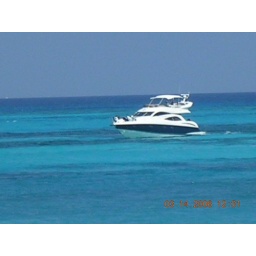
A big boat in the water